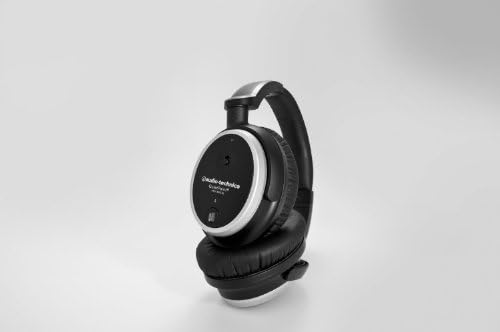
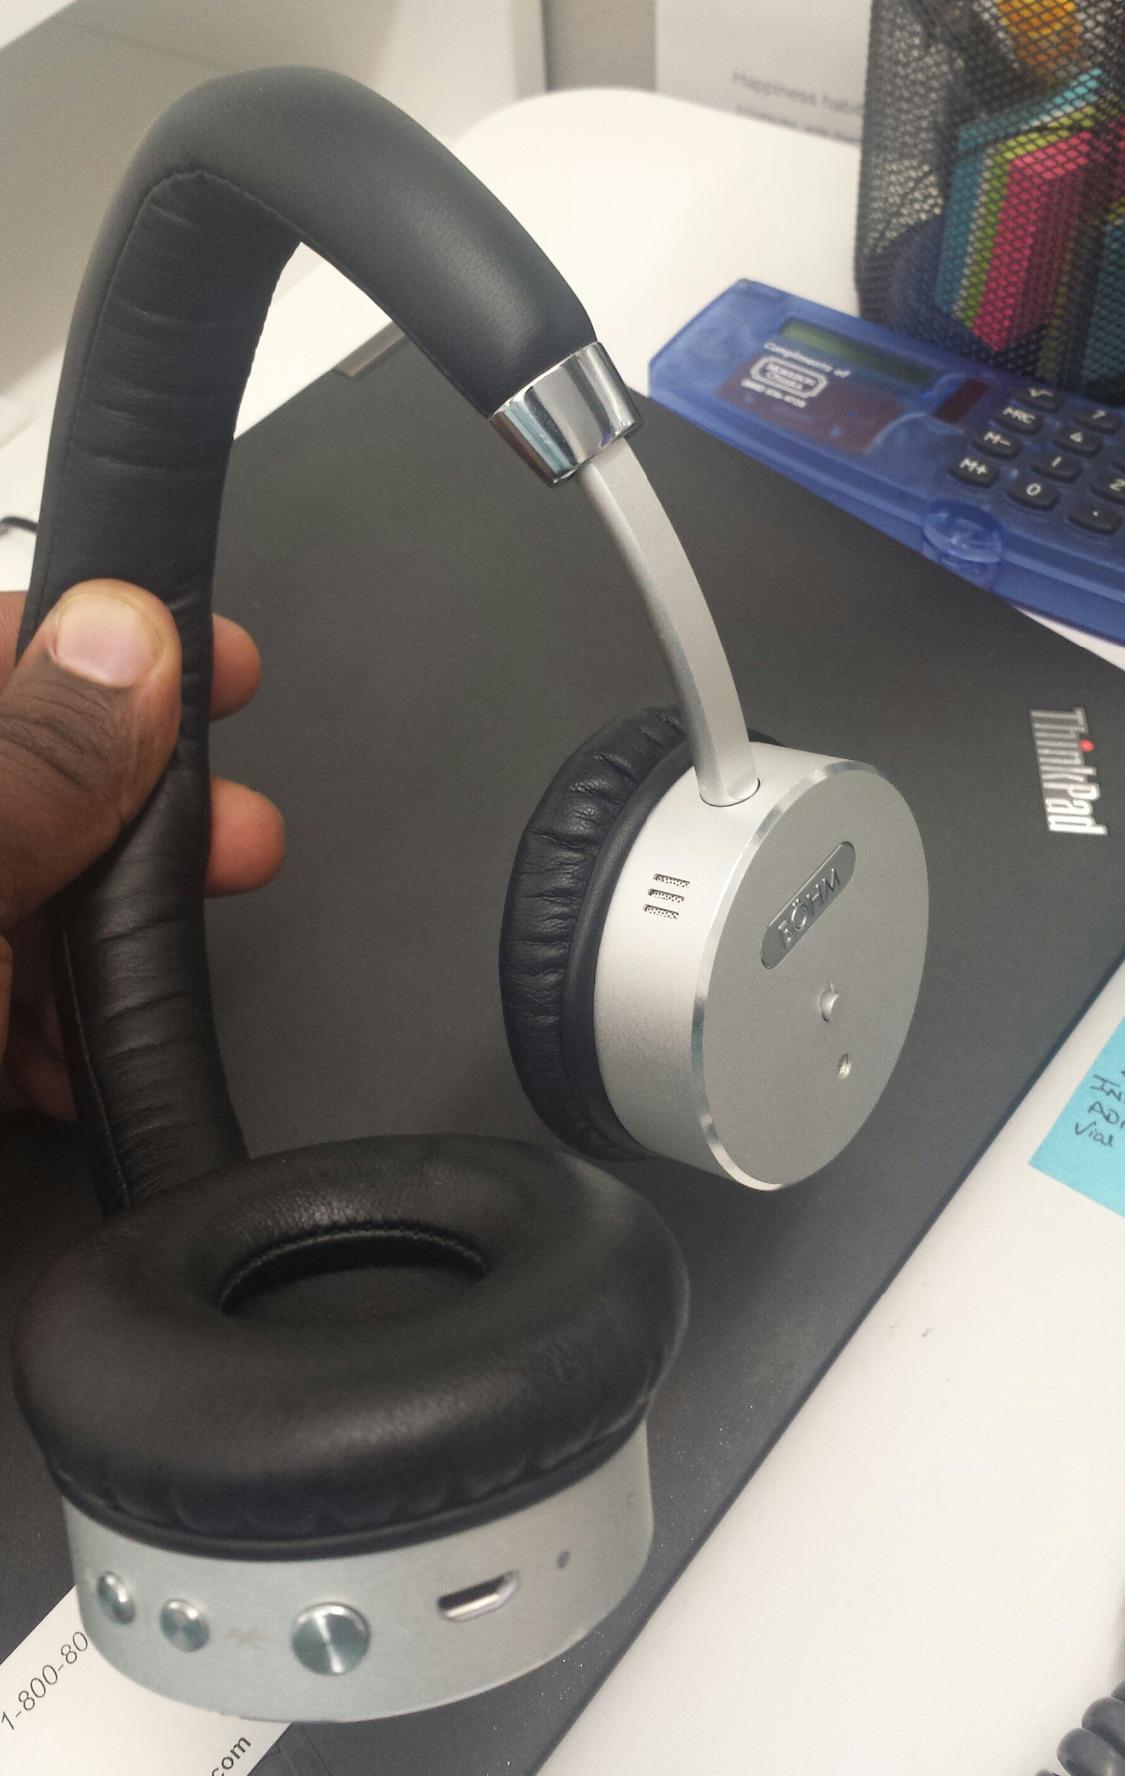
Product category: headphones
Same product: no